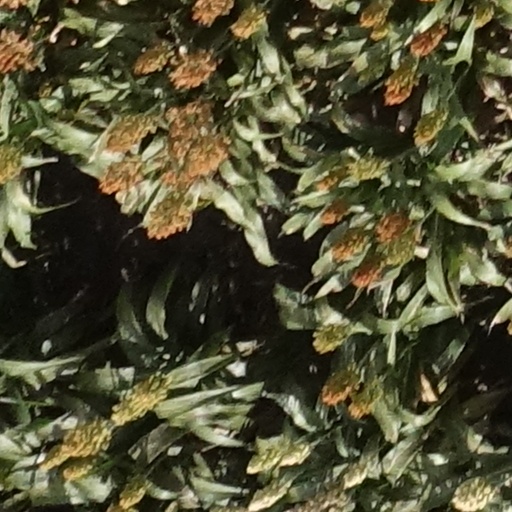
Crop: sorghum